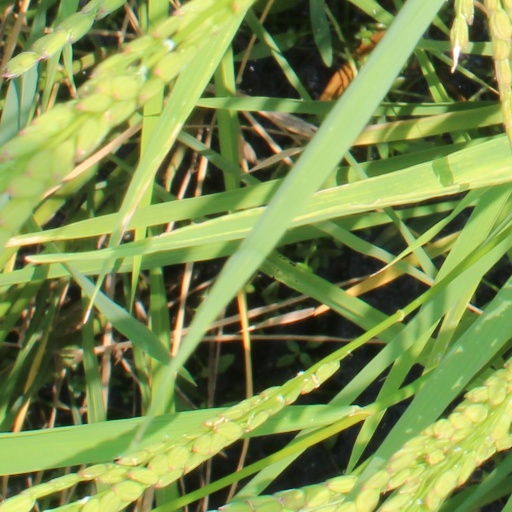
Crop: rice